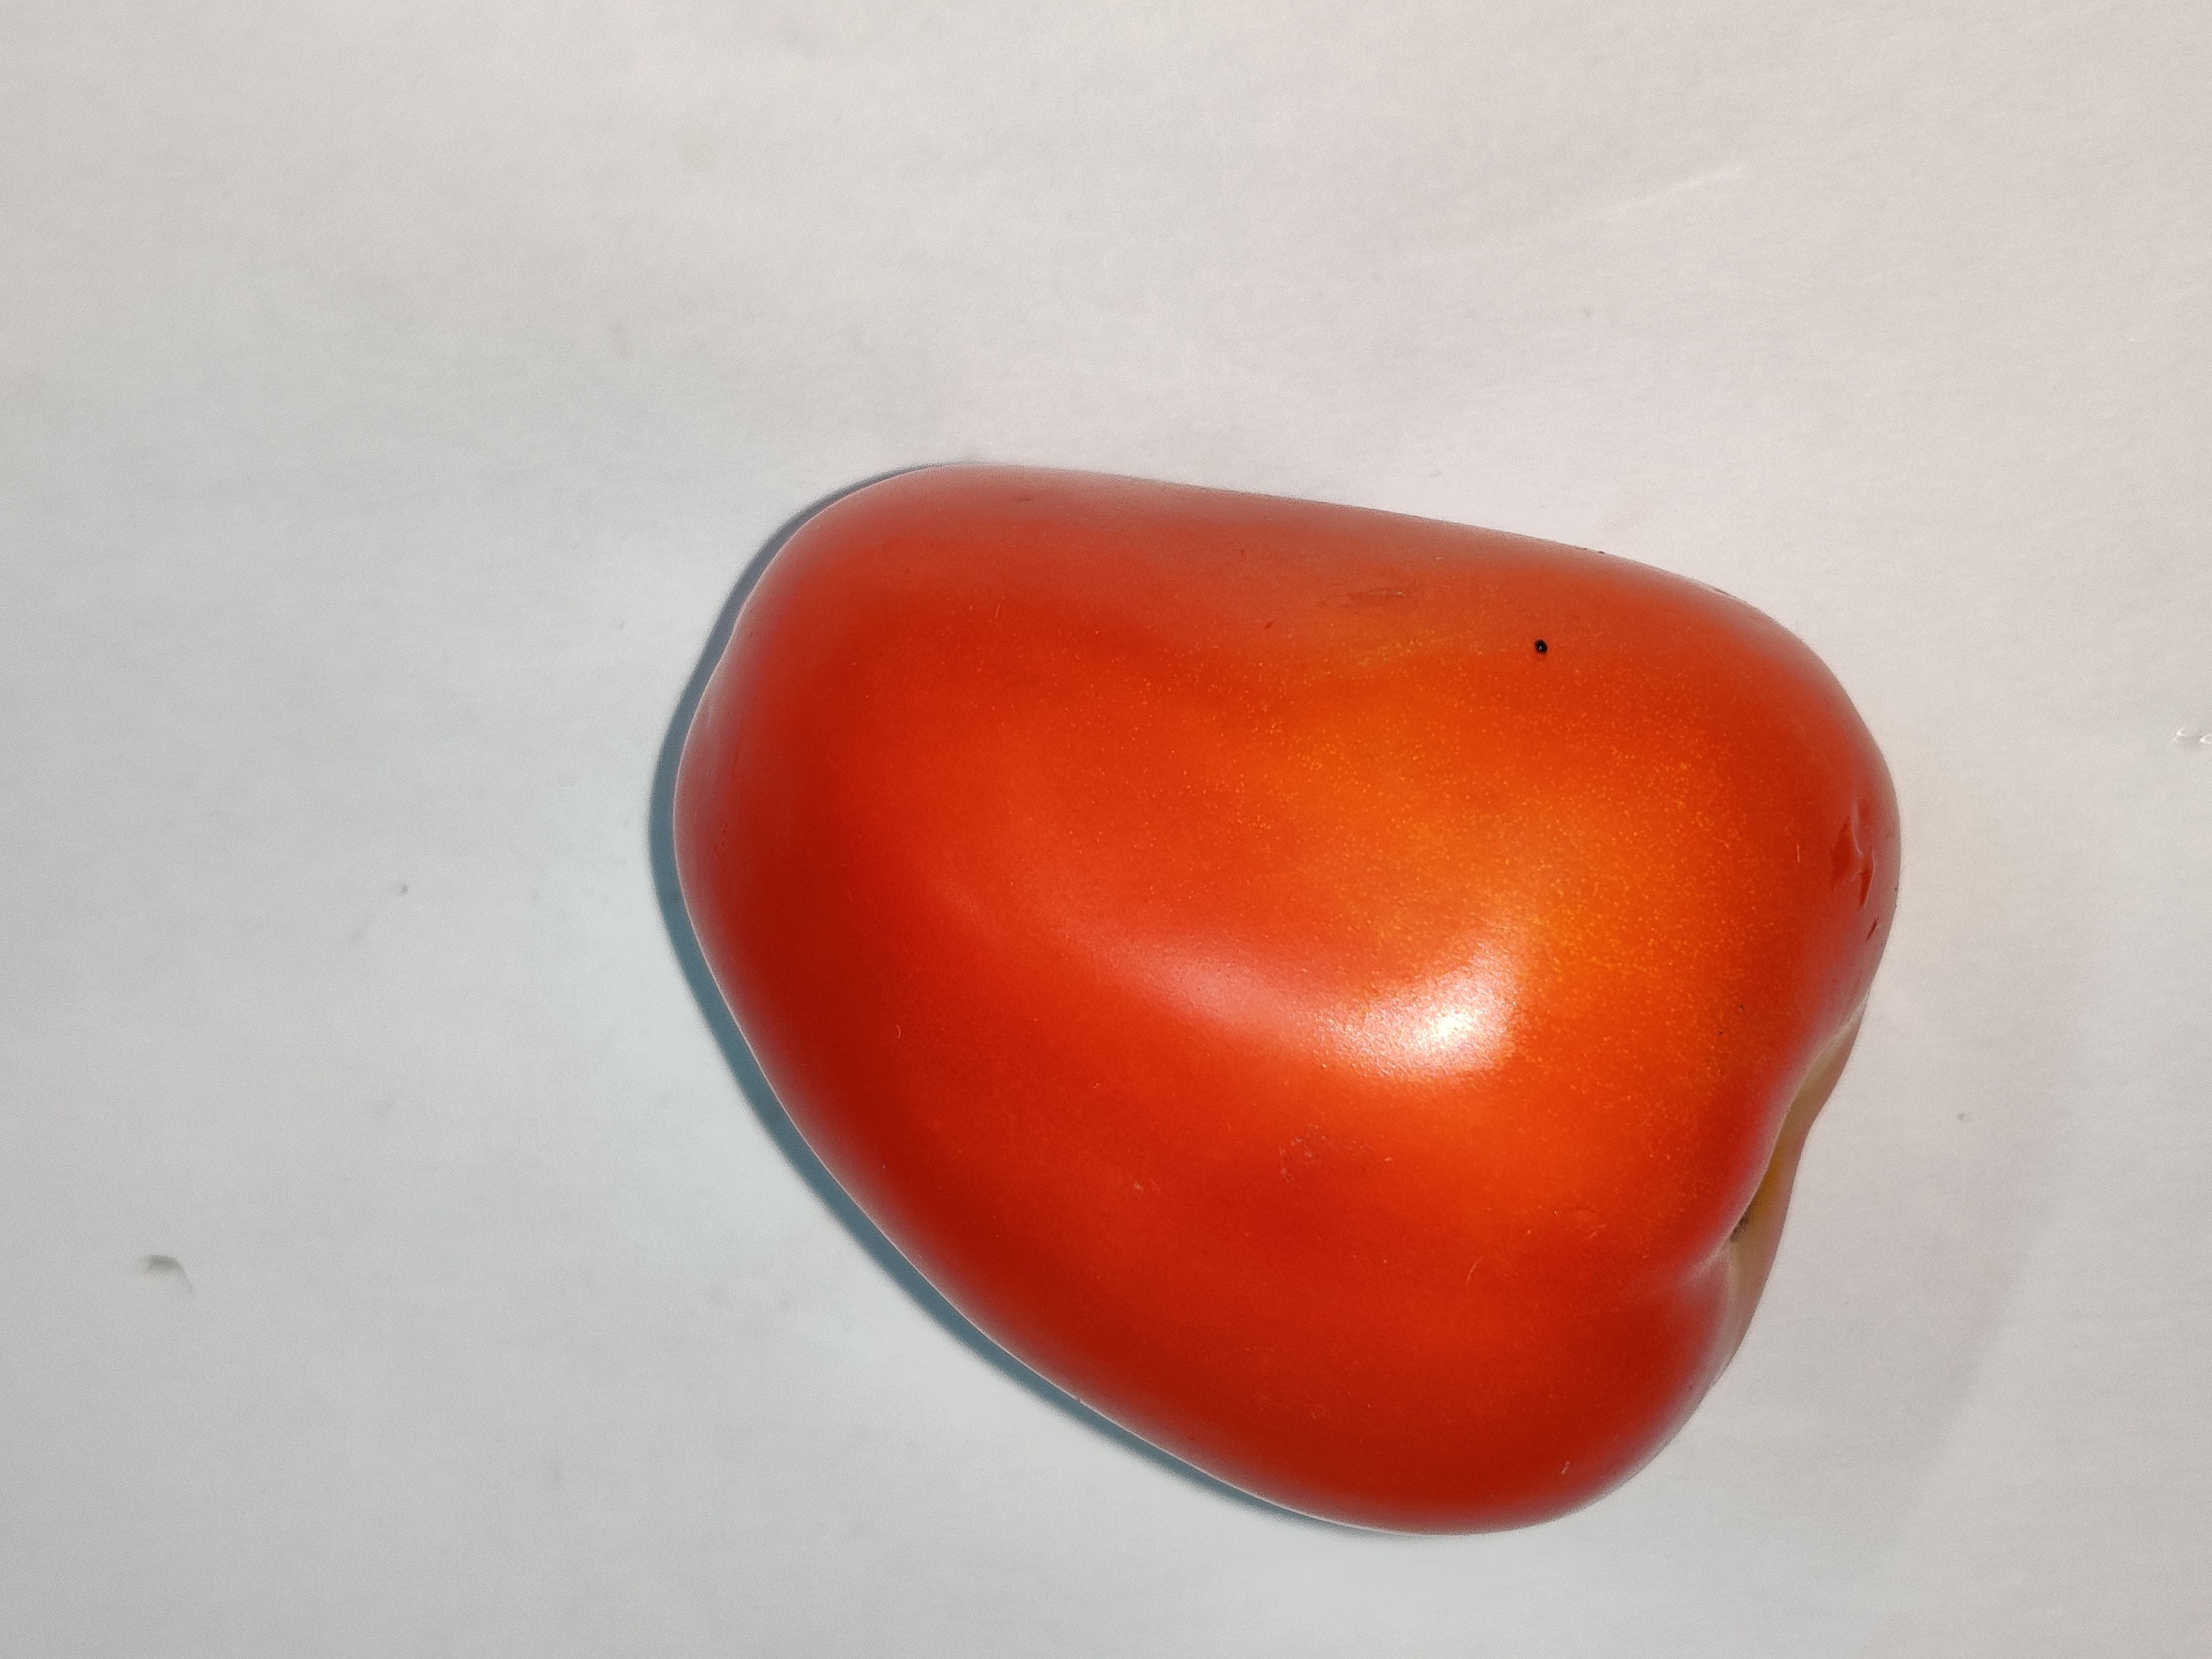
Fruit: tomatoes
Grade: 1st-grade